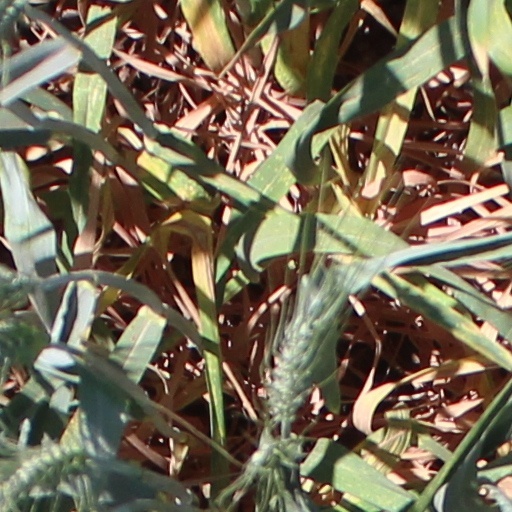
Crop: wheat